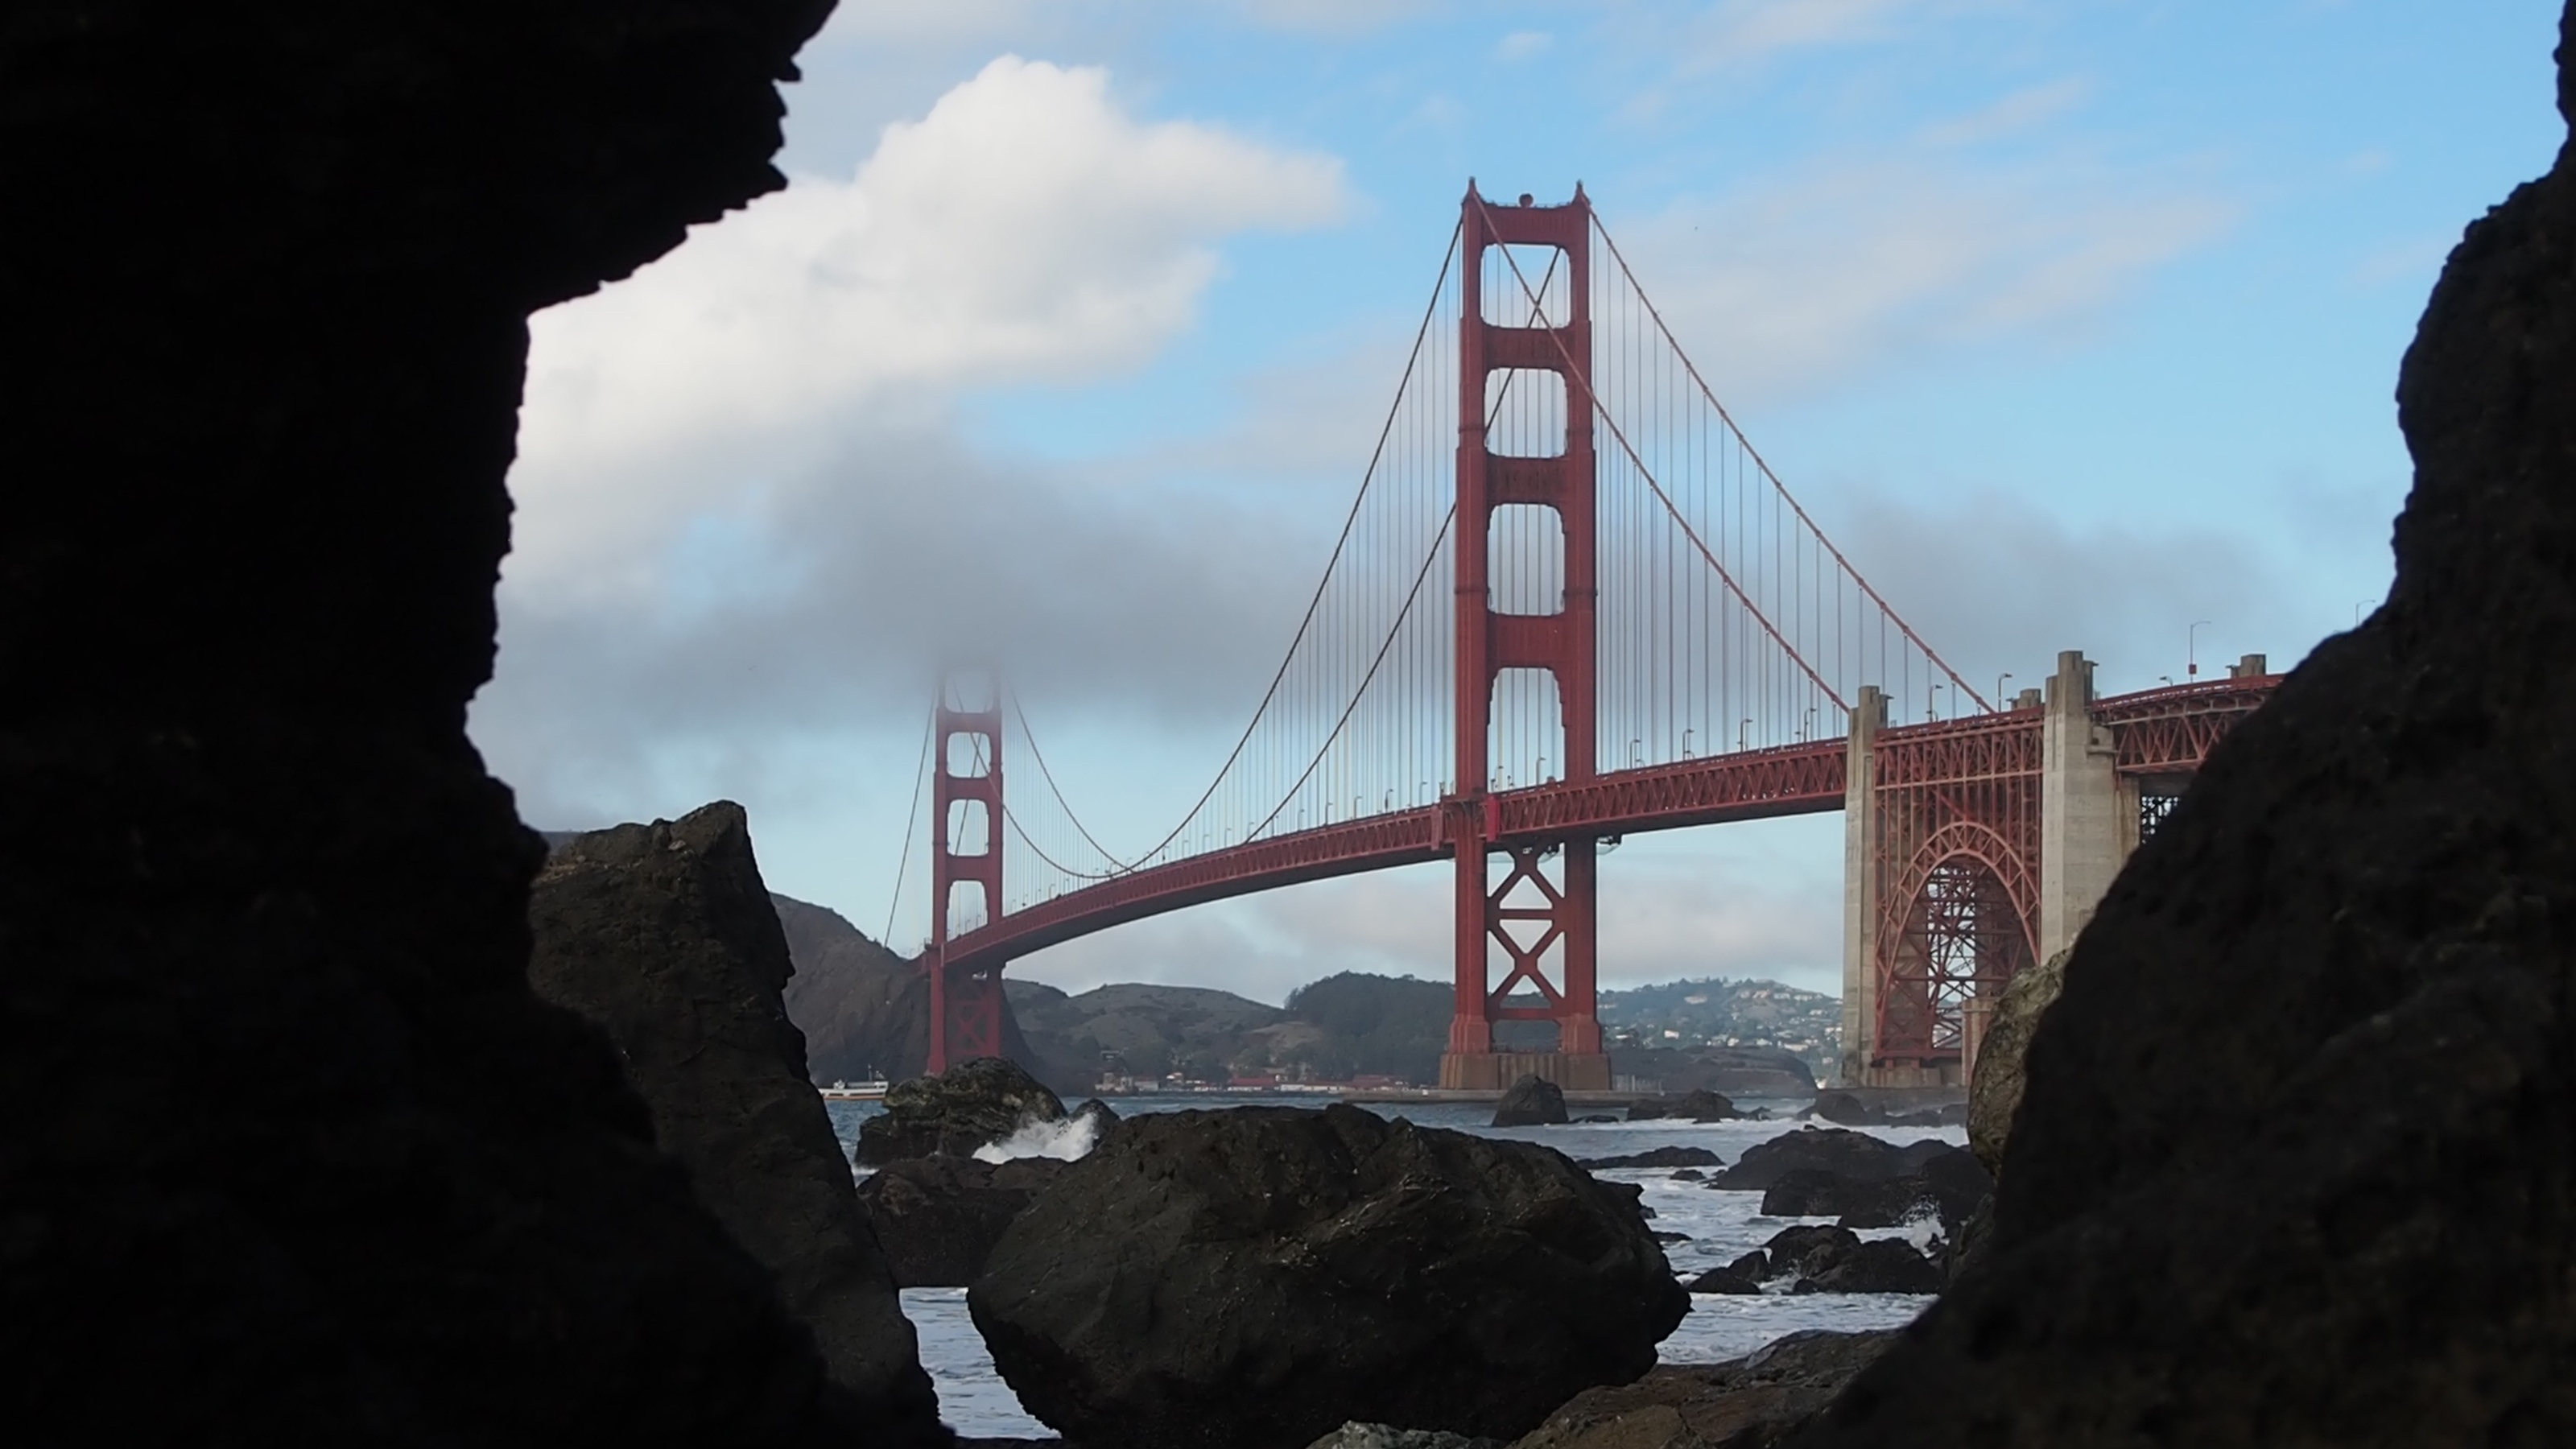
sea, rock, mountain, bridge, landmark